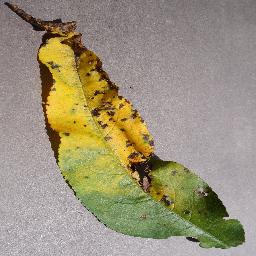
Label: Peach___Bacterial_spot